Bewdley

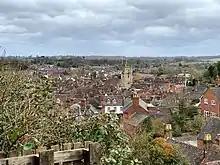
Bewdley from the racks, 2019

Beyond the church, High Street leads off to the south towards Stourport along the B4194, a road known locally as "the switchback" because of its many sharp curves. Unlike in many English towns, High Street is so called not because of its importance to commerce, but because of its geographical position 'high' above the river.